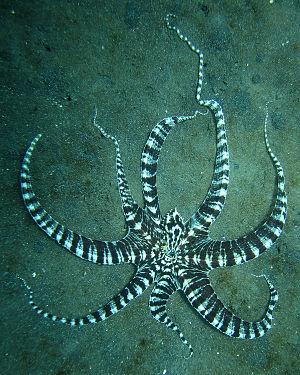
La pieuvre mimétique ou pieuvre-mime est une espèce de pieuvres, capable d'imiter d'autres animaux marins. C'est la seule espèce du genre Thaumoctopus.